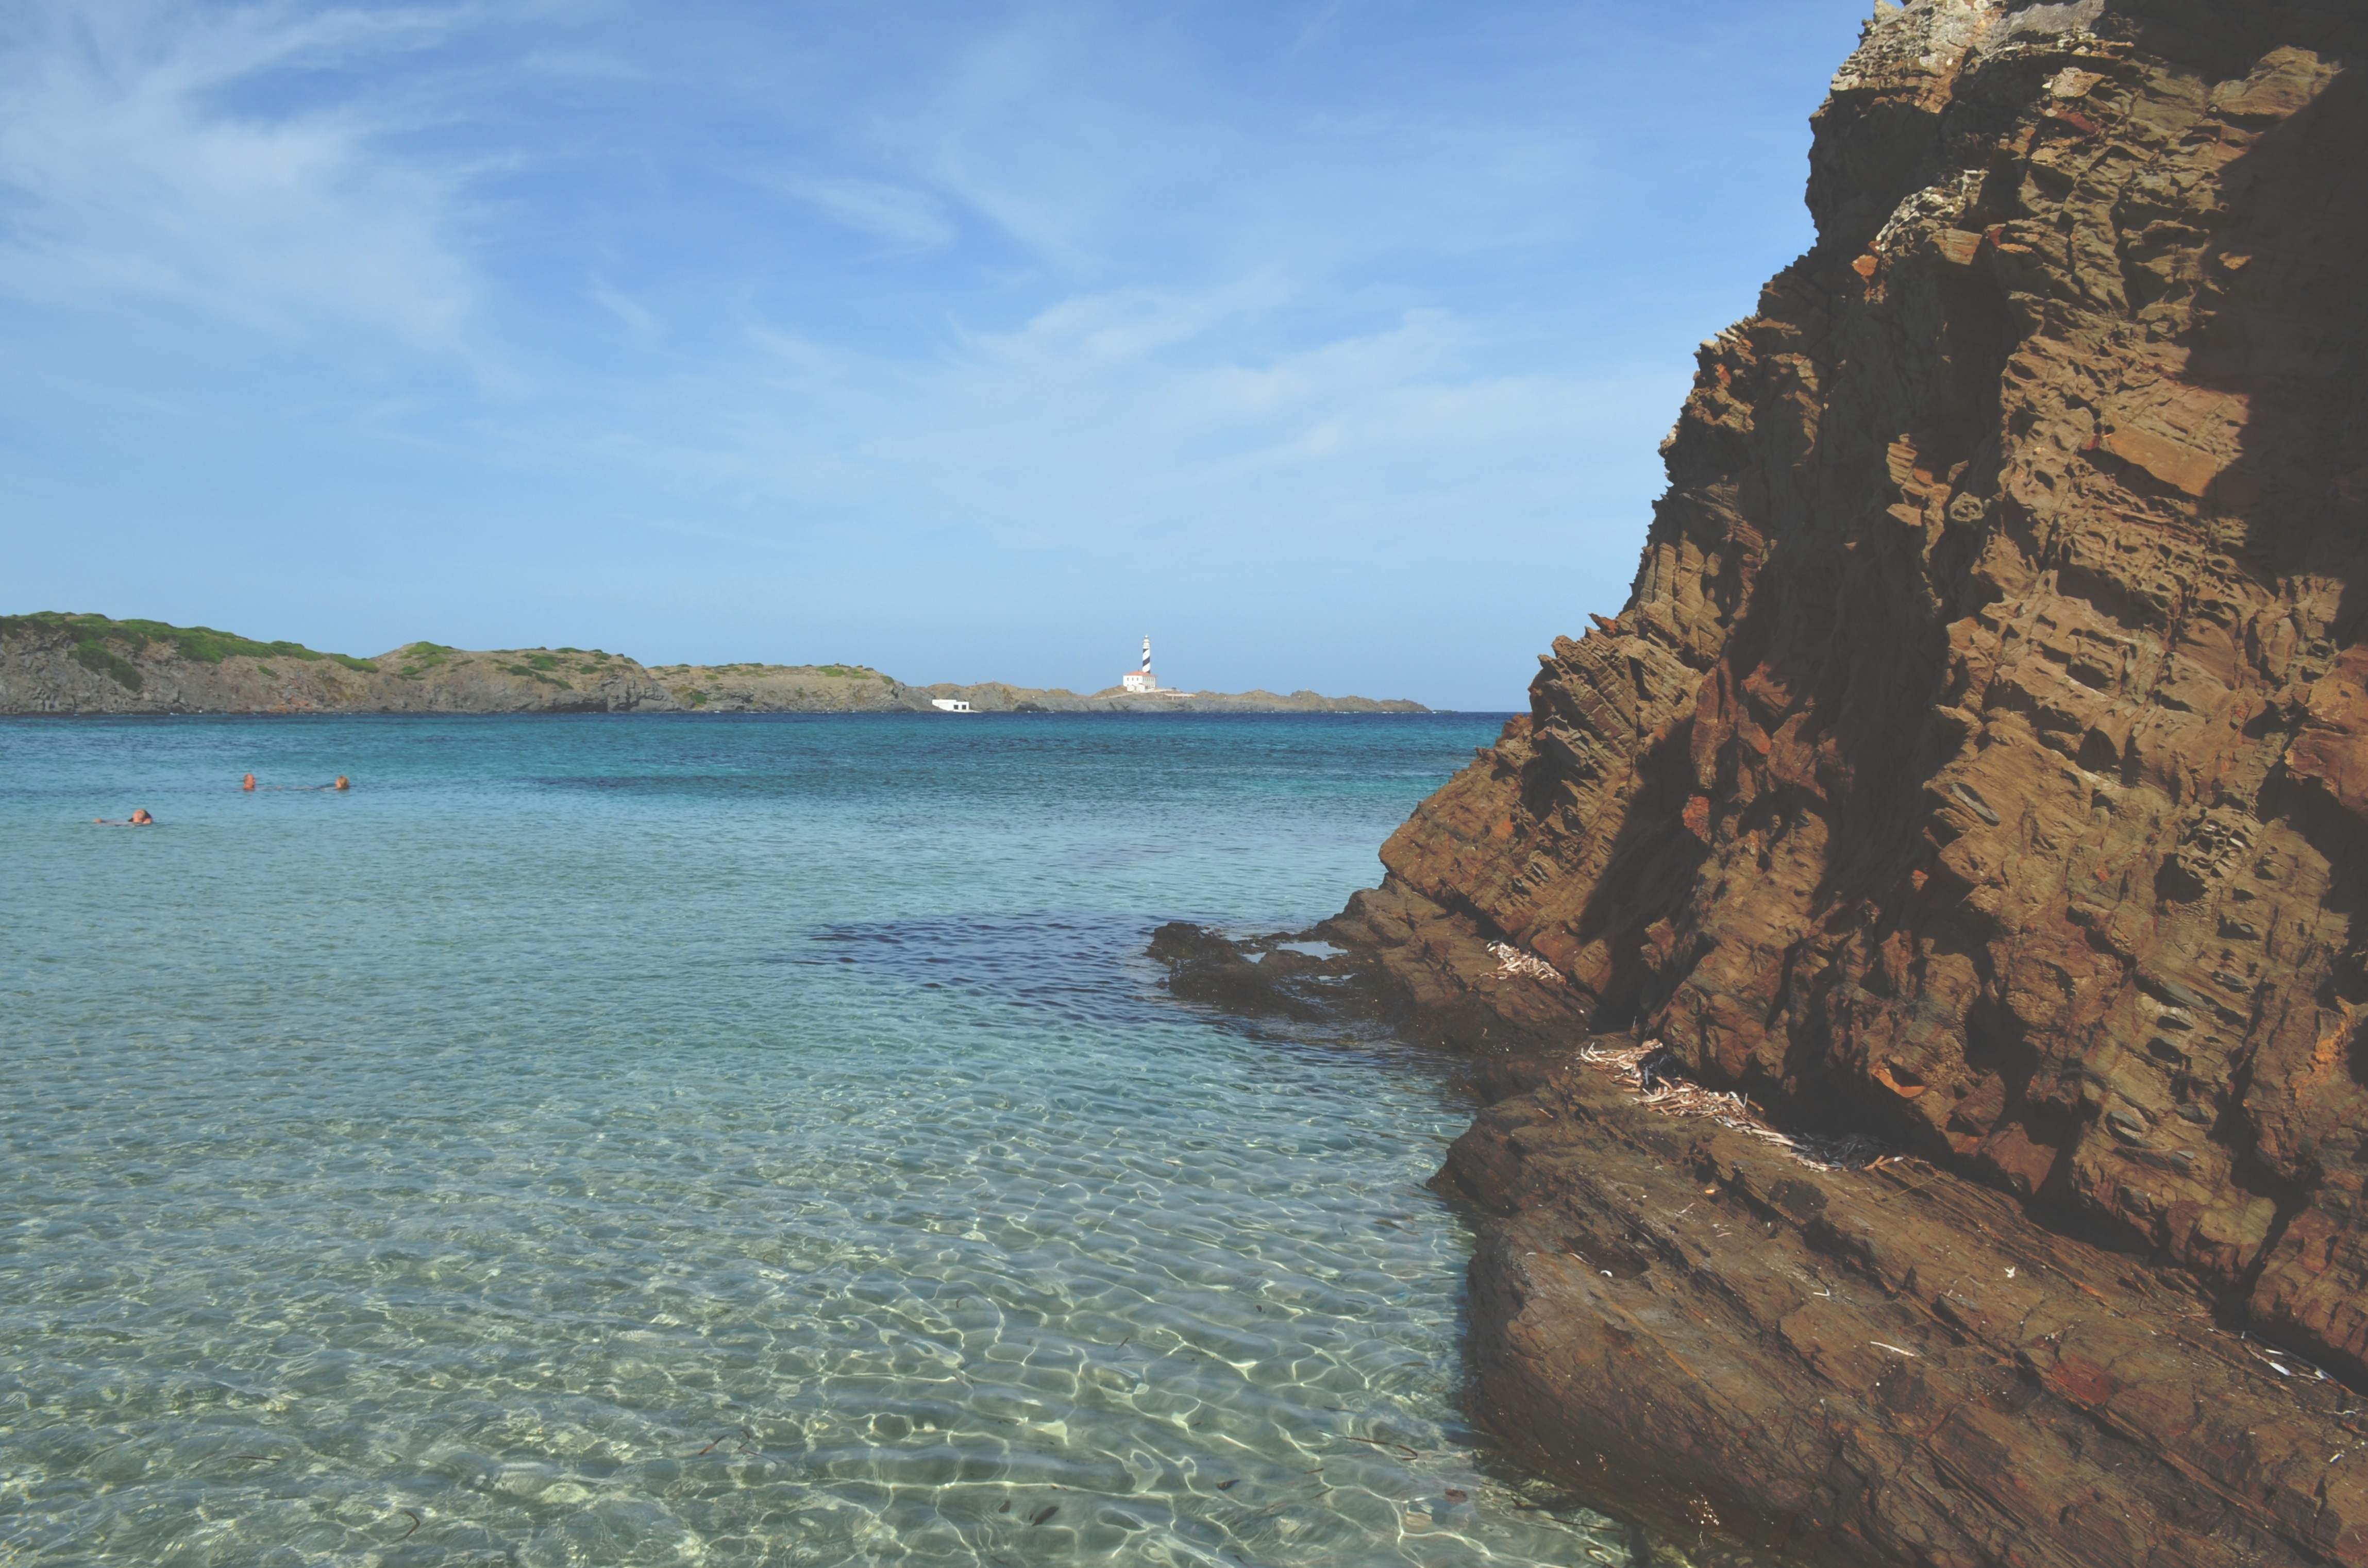
beach, sea, coast, water, nature, outdoor, sand, rock, ocean, shore, vacation, formation, cliff, clear, cove, scenic, bay, steep, terrain, material, body of water, transparent, vertical, cape, islet, landform, geographical feature